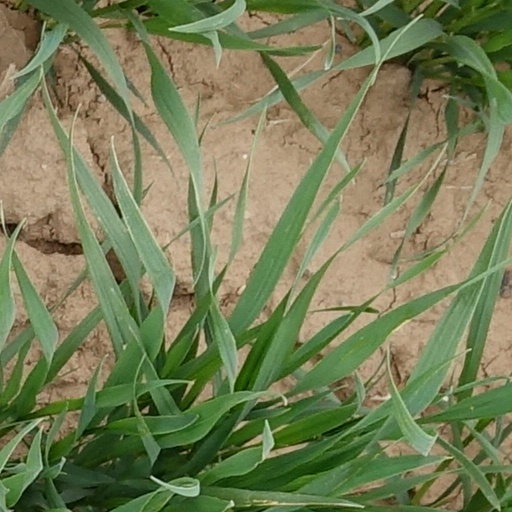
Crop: wheat